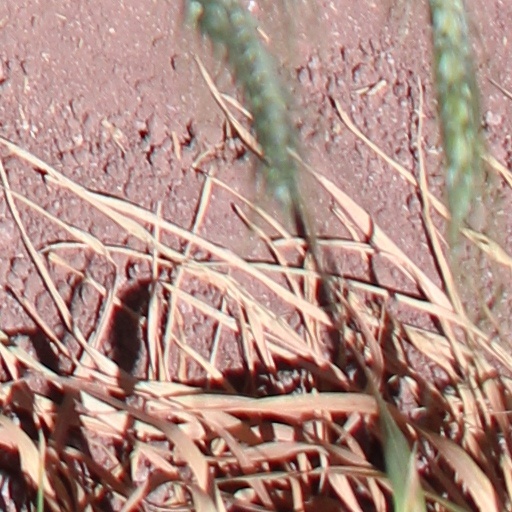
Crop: wheat